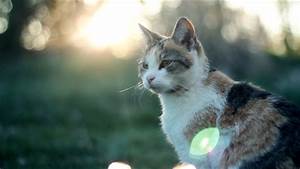
Label: gatto